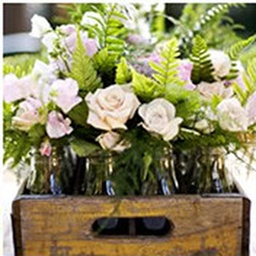
entry table decor in antinque Coke bottle crate